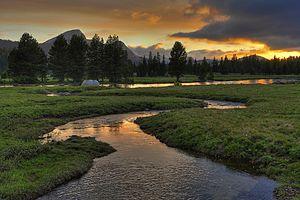
Les prairies du Tuolumne sont des prairies américaines de la Sierra Nevada, en Californie. Parcourues par la Tuolumne, elles relèvent du comté de Tuolumne et du parc national de Yosemite. Situées à une altitude d'environ 2627 mètres, elles servent notamment de lieu de camping. Une partie se trouve au sein de la Yosemite Wilderness.